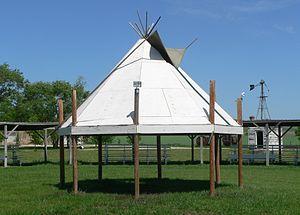
Les Poncas sont un peuple amérindien d'Amérique du Nord, vivant dans les États actuels du Nebraska et de l'Oklahoma.